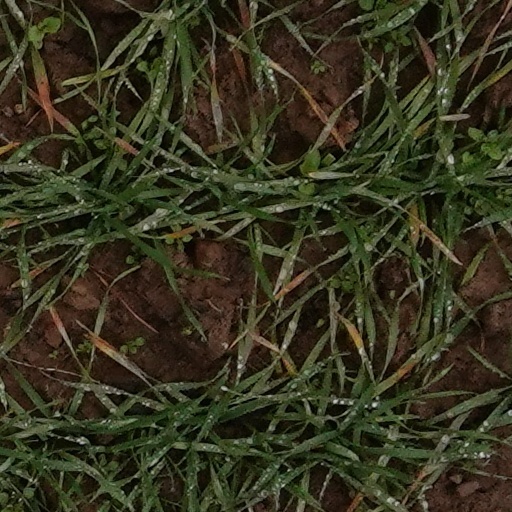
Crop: wheat